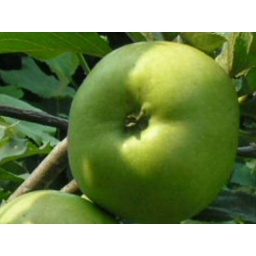
Another small green apple in front yard of a friend